Yōkan
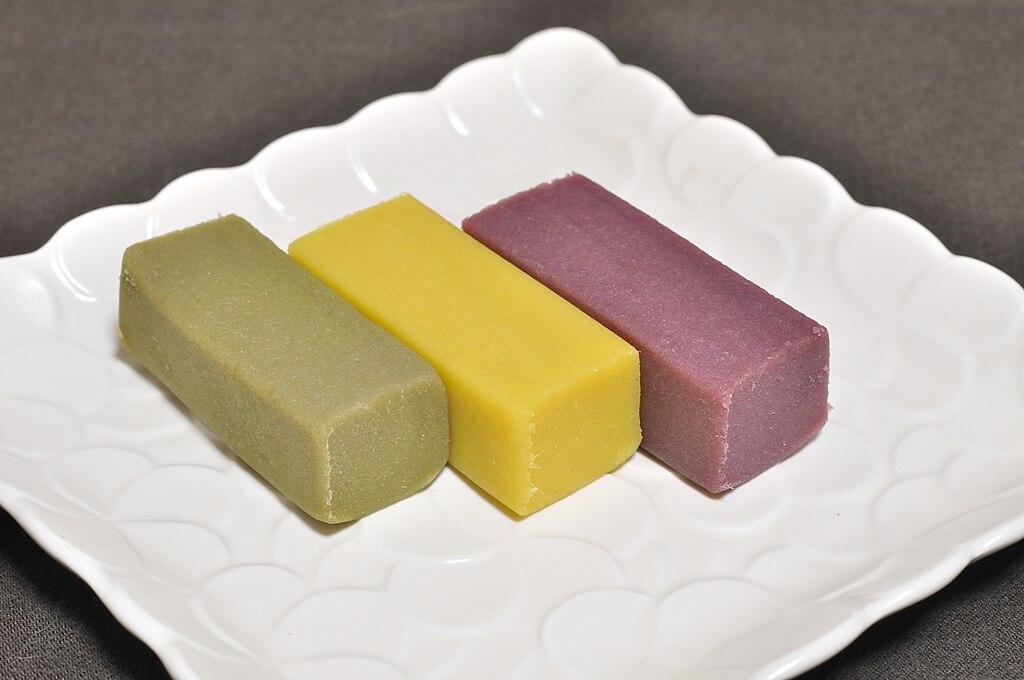
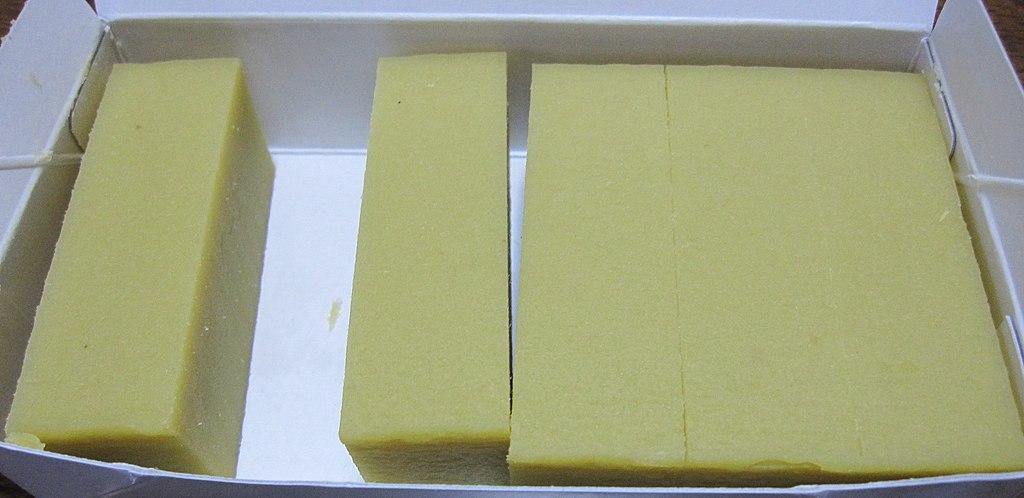
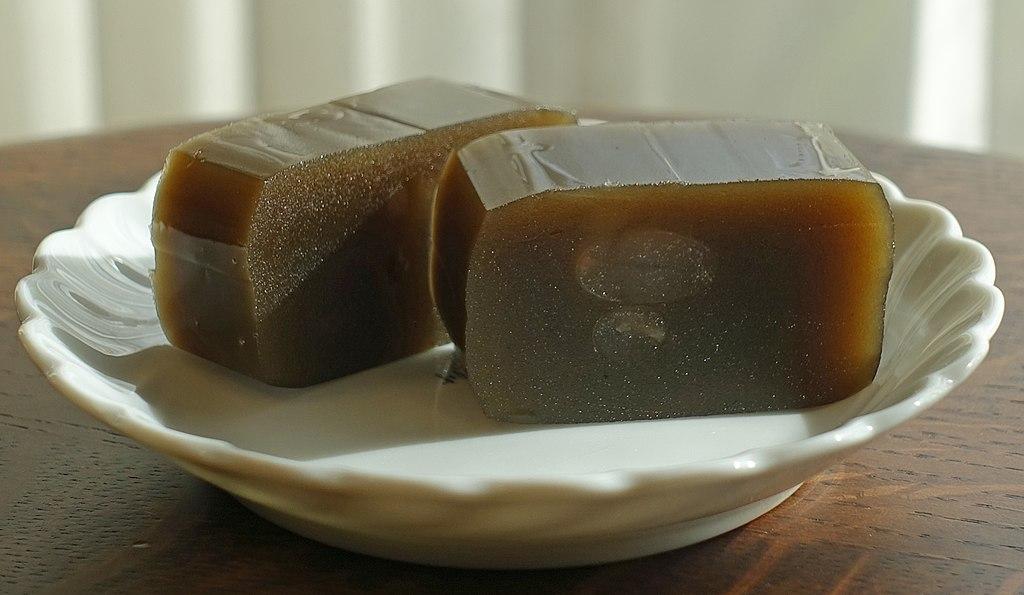
Also known as:
ar - Arabic: يوكان
da - Danish: Youkan
de - German: Yōkan
eo - Esperanto: Jokano
es - Spanish: Yōkan
fa - Persian: یوکان
fi - Finnish: Yōkan
fr - French: Yōkan
hak - Hakka Chinese: Yòng-kang
he - Hebrew: יוקאן
hu - Hungarian: Jókan
id - Indonesian: Yōkan
it - Italian: Yōkan
ja - Japanese: 羊羹
ko - Korean: 양갱
nan - Minnan: Iő͘-káng
pa - Punjabi: ਯੋਕਾਨ
pl - Polish: Yōkan
pt - Portuguese: Yokan
ru - Russian: Ёкан
th - Thai: โยกัง
tr - Turkish: Yōkan
uk - Ukrainian: Йокан
vi - Vietnamese: Yōkan
yue - Cantonese: 羊羹
zh - Chinese: 羊羹
Category: dessert (red beans, agar)
Cuisine: Japanese
Associated cuisines: Japanese
Area: Japan
Countries: Japan
Region: Eastern Asia, , , ,
The dish is made of red bean paste, agar, and sugar. It is usually sold in a block form, and eaten in slices.